Eva Munson Smith

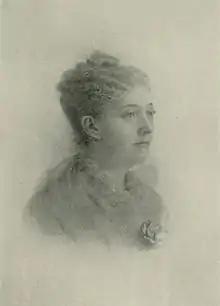
Photo from "A Woman of the Century"

Eva Munson Smith (Munson; also known after marriage as, Mrs. George Clinton Smith; July 12, 1843 – November 5, 1915) was an American composer, poet, and author. She was the author of "Woman in Sacred Song" (1885), a representative work of what women have done in hymnology. She was the author of a large number of temperance songs and other works, which became very popular. Her poems appeared in "Poets of America" and other standard works. Her best known productions were "Woodland Warblings", "American Rifle Team March", and "I Will Not Leave You Comfortless".